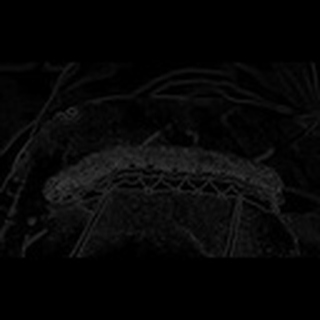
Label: cotton_army_worm